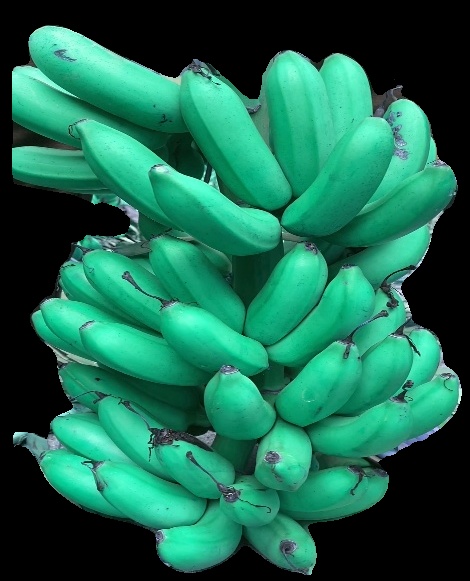
Variety: rasbale
Grade: grade1